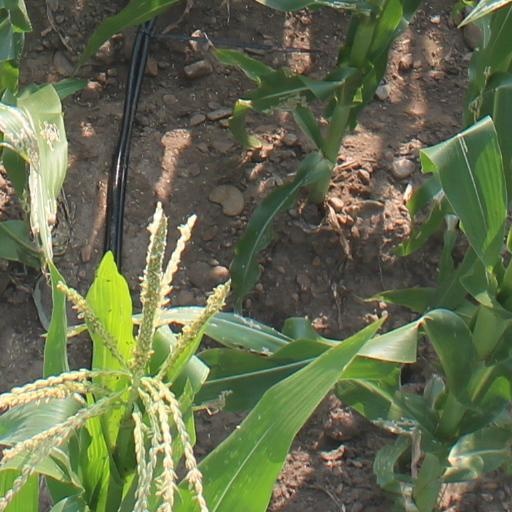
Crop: maize; corn